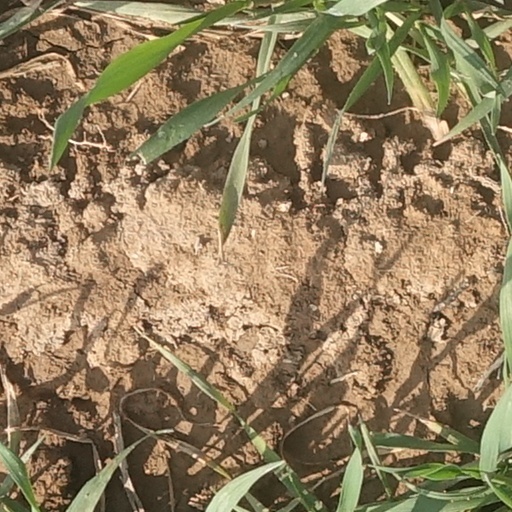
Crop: wheat